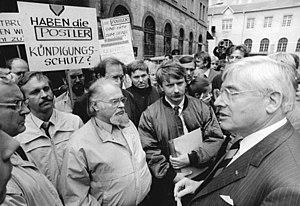
Christian Schwarz-Schilling, est un homme politique allemand appartenant à l'Union chrétienne-démocrate d'Allemagne.